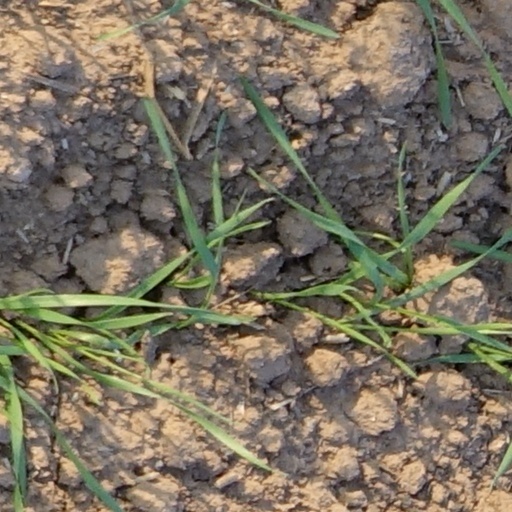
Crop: wheat